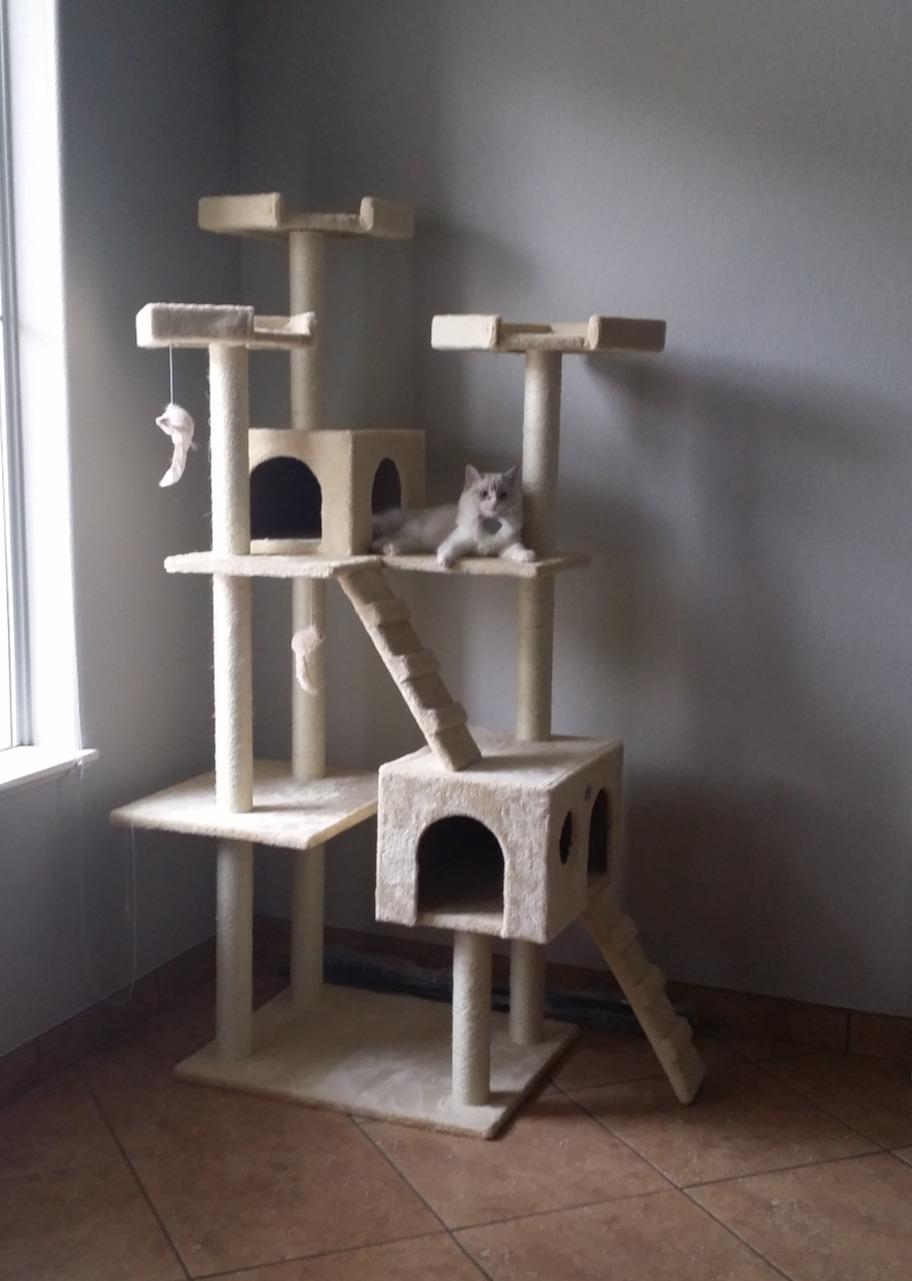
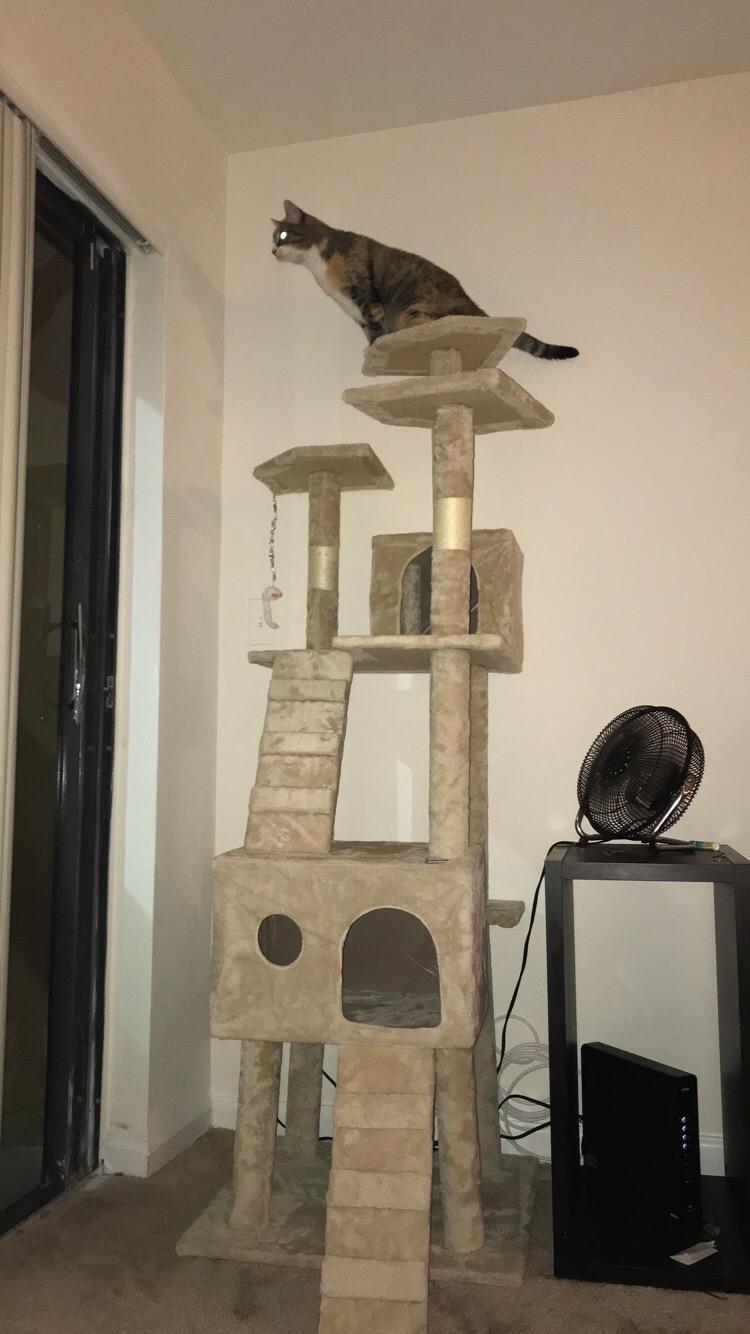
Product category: items_cat tree
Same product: yes